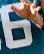
Number: 6